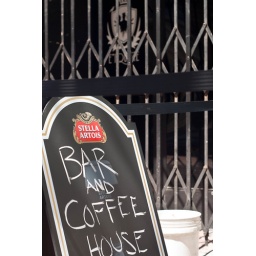
06086 Coffee house by day, bar by night